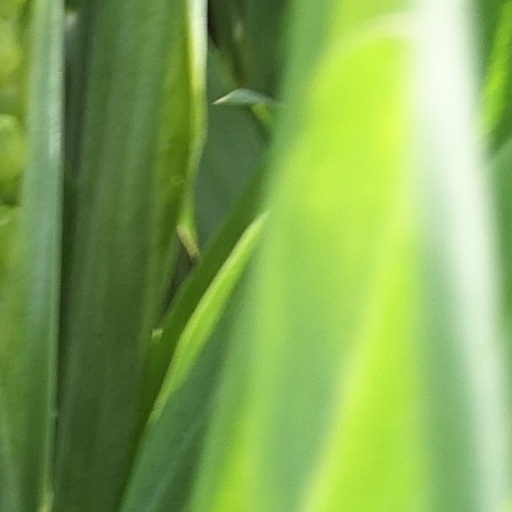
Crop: wheat